Old University of Leuven

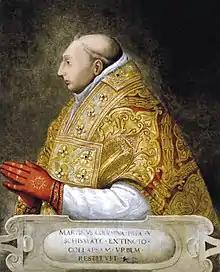
Portrait of the Pope Martin V, author of the bulla confirming on December 9, 1425, the creation of the University of Louvain: (Founded by John IV, Duke of Brabant, the year 1425 and confirmed by Martin V, Supreme Pontiff, the 5th day of the Ides of December following).

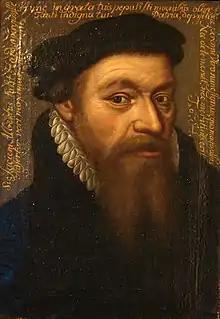
Albertus Risaeus (1510–1574), participated in the pro-Protestant movement at the University of Louvain. He fled to the United Provinces.

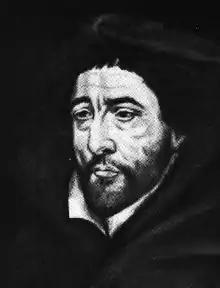
Michel de Bay (Michaël Baius) (1513–1589), professor and rector of the University of Louvain, founder of the doctrine of "Baïanisme", precursor of Jansenism.

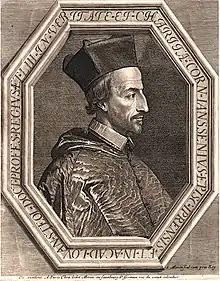
Cornelius Jansen, the father of Jansenism and a rector and professor of the old University of Leuven.

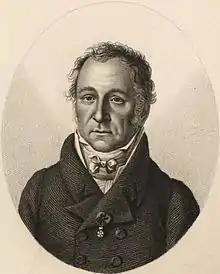
Charles Lambrechts (1753–1825), professor of canon law (1777), rector of the University of Louvain in 1786 and freemason member of the lodge "the true and perfect Harmony" in Mons and Minister of Justice of the French Republic from 3 Vendémiaire year VI to 2 Thermidor year VII (24 September 1797 – 20 July 1799).

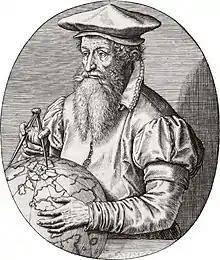
Gerardus Mercator (1512–1594), the celebrated mapmaker, an alumnus of the University of Leuven

The name was in medieval Latin or , in humanistical Latin , and most usually, , in Dutch and also .